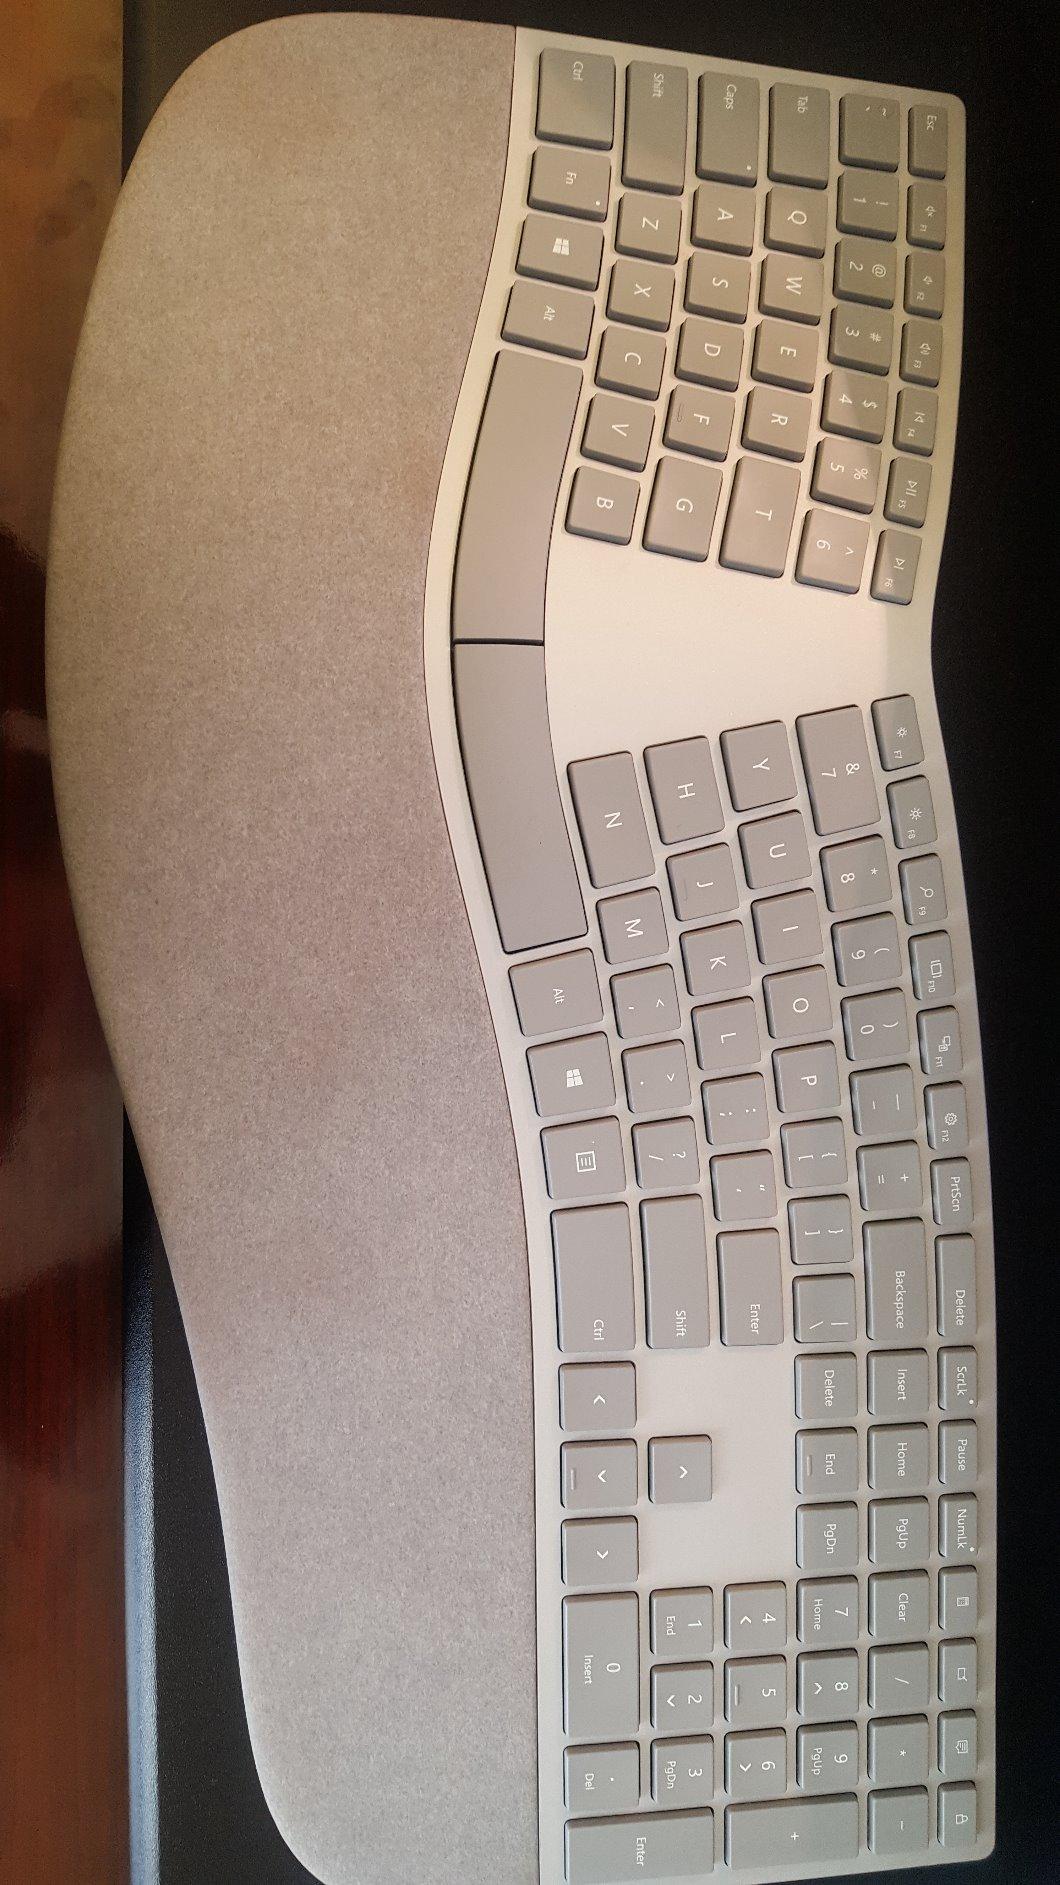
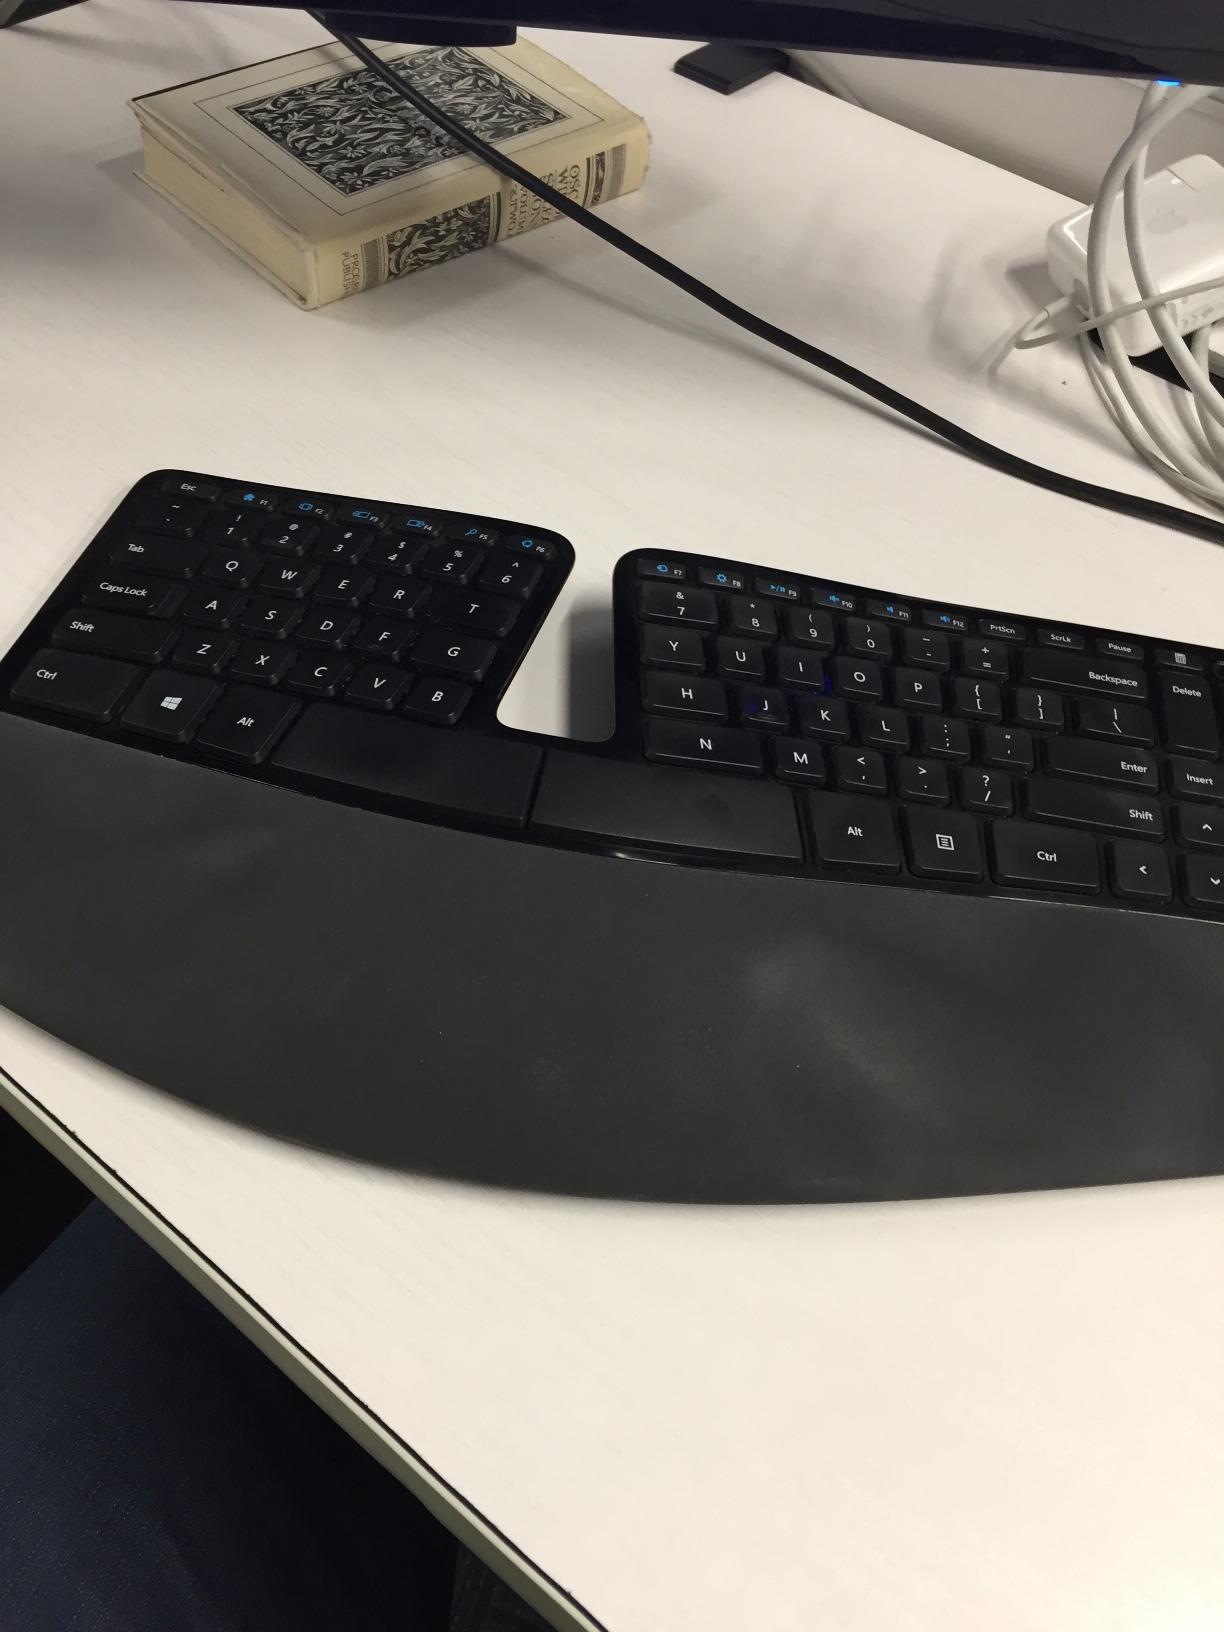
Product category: keyboard
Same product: no